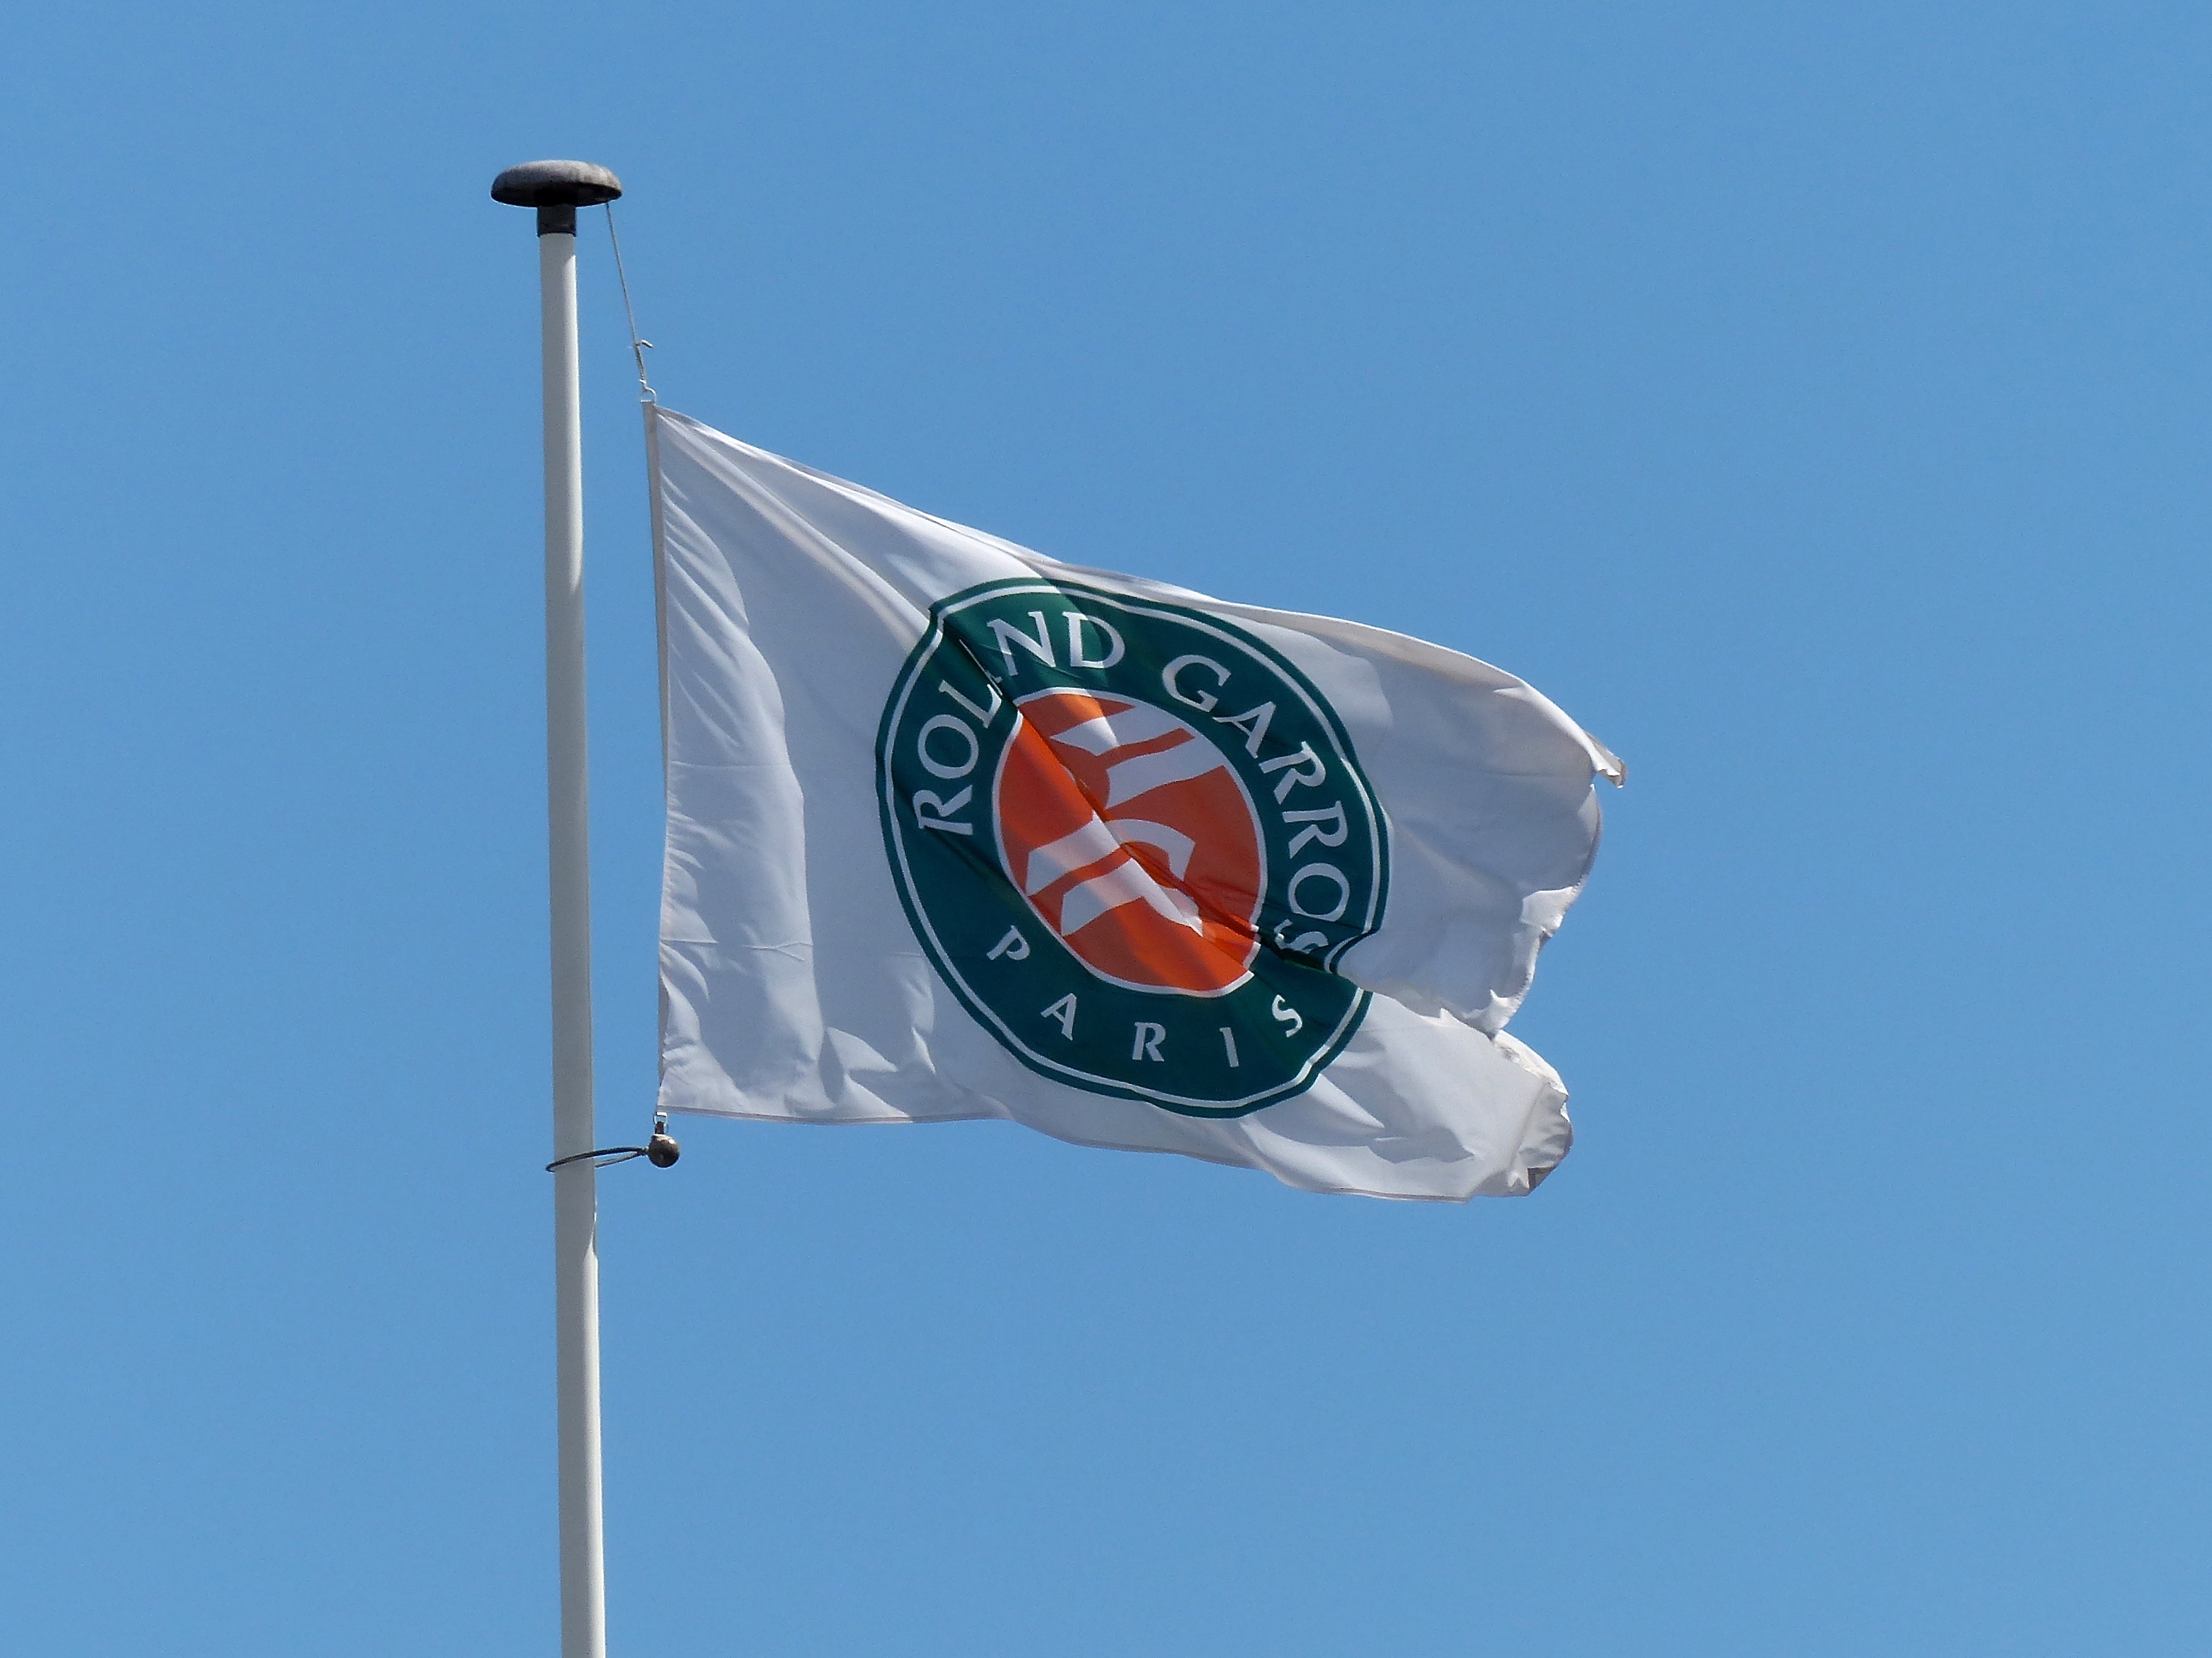
wind, advertising, france, sign, banner, flag, street light, street sign, signage, lighting, 2013, tennis, rolandgarros, light fixture, frenchopen, traffic sign